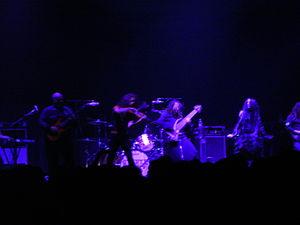
Unexpect, aussi stylisé uneXpect ou unexpecT, est un groupe de metal avant-gardiste canadien, originaire de Montréal, au Québec. Le groupe est formé en 1996, et dissous en 2015.